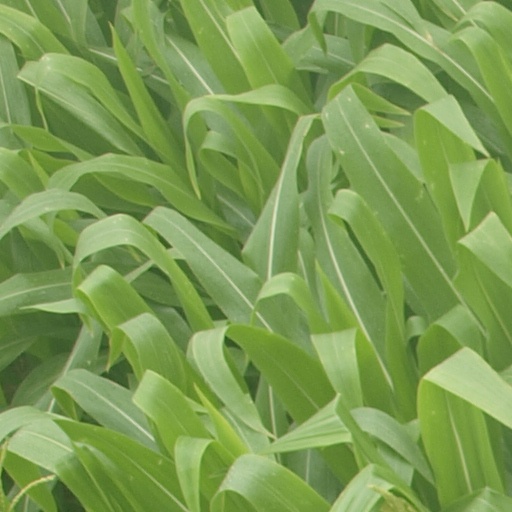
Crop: maize; corn